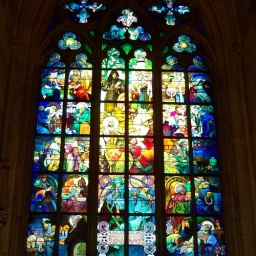
Stained glass window created by artist Alfonse Mucha. This is in the St. Vitus Cathedral in Prague, Czech Republic.